Alexander Koenig

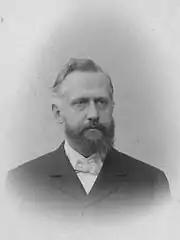
Alexander Koenig.

Alexander Ferdinand Koenig (20 February 1858 – 16 July 1940) was a German naturalist and zoologist. Making use of the family wealth earned from the sugar business, he went on collection expeditions and founded what is now known as the Museum Koenig in Bonn in 1912.